The Snow Queen (Abrahamsen)

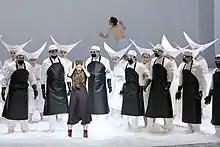
"The Snow Queen" 2019 at Bavarian State Opera (Gerda: Barbara Hannigan) staged by Andreas Kriegenburg

The plot of "The Snow Queen" is based on the fairy tale ""The Snow Queen"" by Hans Christian Andersen, which consists of seven episodes. Hans Abrahamsen and Henrik Engelbrecht developed the opera libretto for "The Snow Queen" from this while largely retaining the language characteristics of the fairytale.